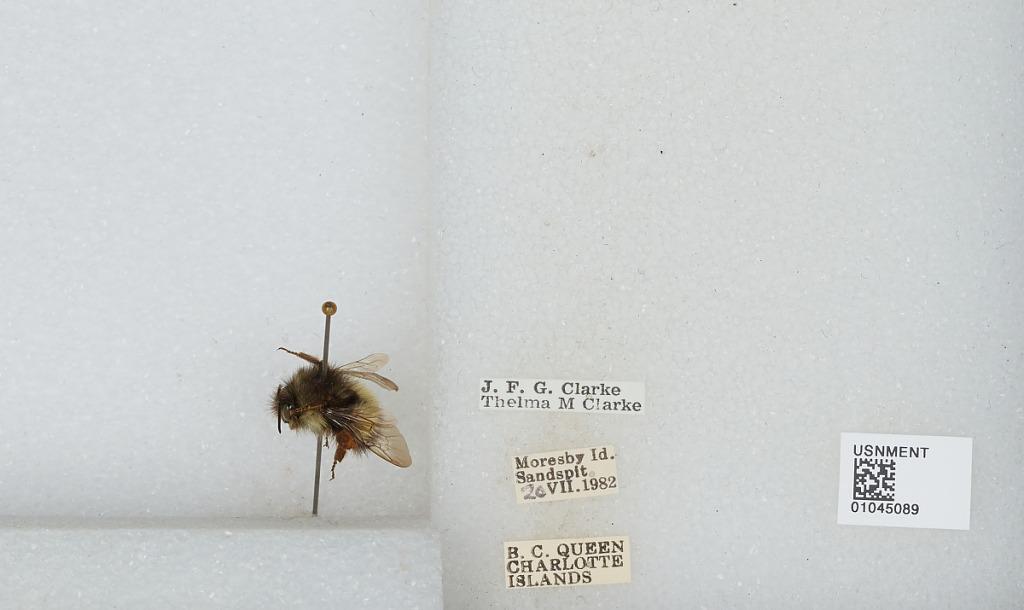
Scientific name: Bombus sp.
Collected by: J. Clarke & T. Clarke
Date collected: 1982-7-20
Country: Canada
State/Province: British Columbia
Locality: Queen Charlotte Islands, Moresby Island, Sandspit
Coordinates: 53.2432, -131.821